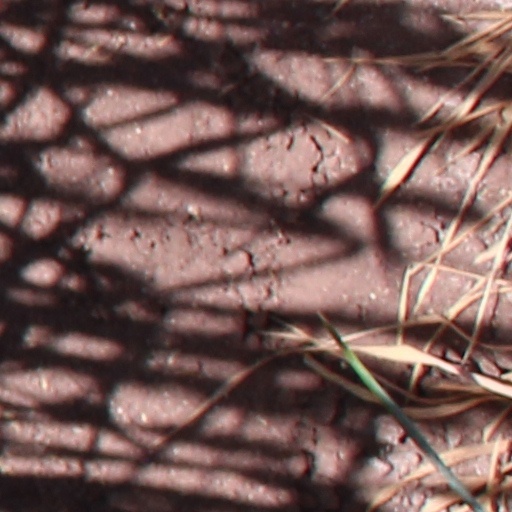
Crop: wheat